2013 Midwestern U.S. floods

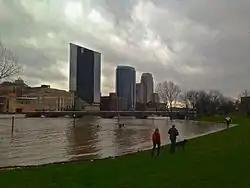
Flooding along the Grand River in Grand Rapids, Michigan, near the Gerald R. Ford Presidential Museum

The Grand River crested to a record 21.85 feet, breaking a 1985 river crest record, forcing evacuations and flooding downtown Grand Rapids. of rainfall fell in Grand Rapids on April 18, breaking the previous rainfall record set in 1909. Sandbags were set up in downtown Grand Rapids along the Grand River, and 1,000 people were evacuated from the Plaza Towers. The Grand Rapids Public Museum was shut down after floodwaters surrounded the museum, despite sandbags that were set up around the building. The Grand River also flooded areas of Lowell and Ada Township and prompted evacuations in Wyoming for 25 homes. Buck Creek was flooded, leading to evacuations across Grandville, and minor flooding occurred along the Saginaw River. Parts of Shiawassee National Wildlife Refuge was flooded, and water topped the dike at Misteguay Creek in Saginaw County. Homes and businesses along the Tittabawassee River were flooded. Grand Rapids mayor George Heartwell declared a local state of emergency after low-lying areas in the city were inundated, forcing people to evacuate.